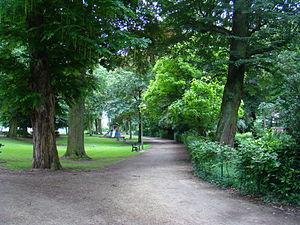
Astridpark , Courtrai (Flandre occidentale, Belgique)